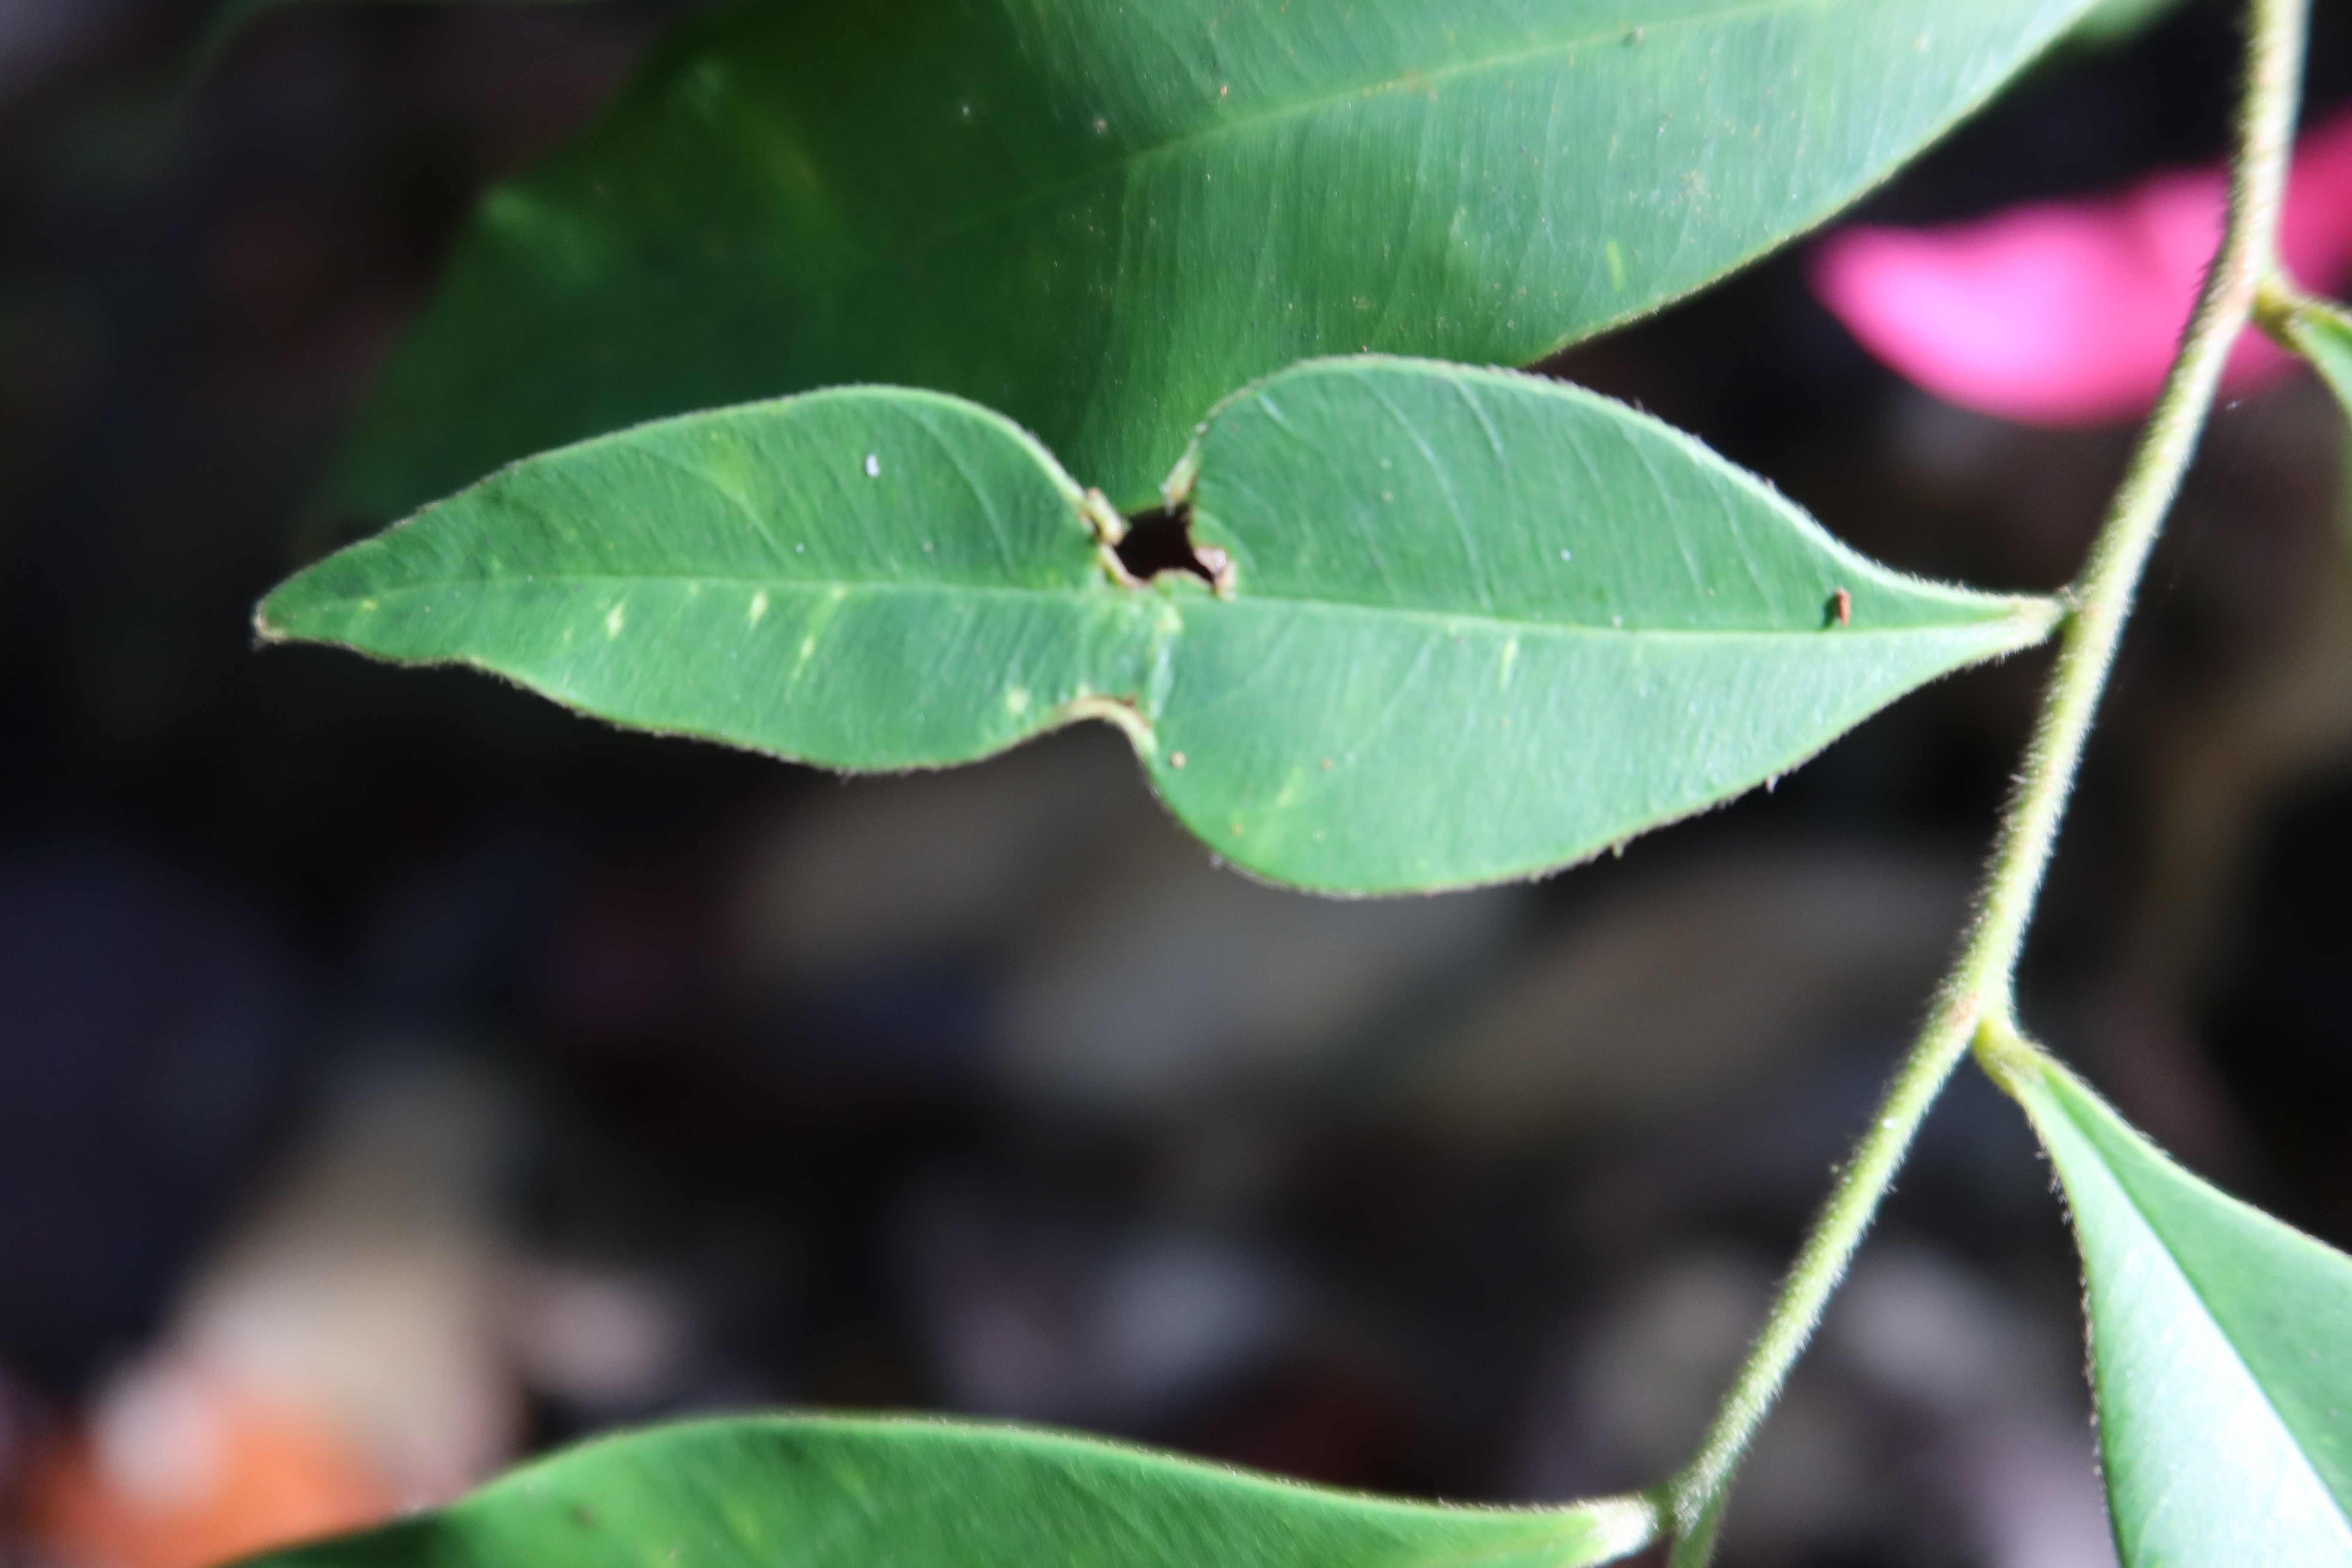
Label: Mosaic Viruses